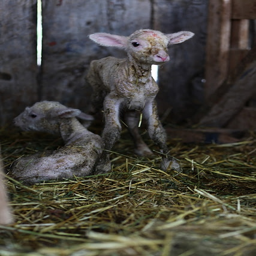
did you know that you could personally save animals per year just by adopting a meat - free diet ?